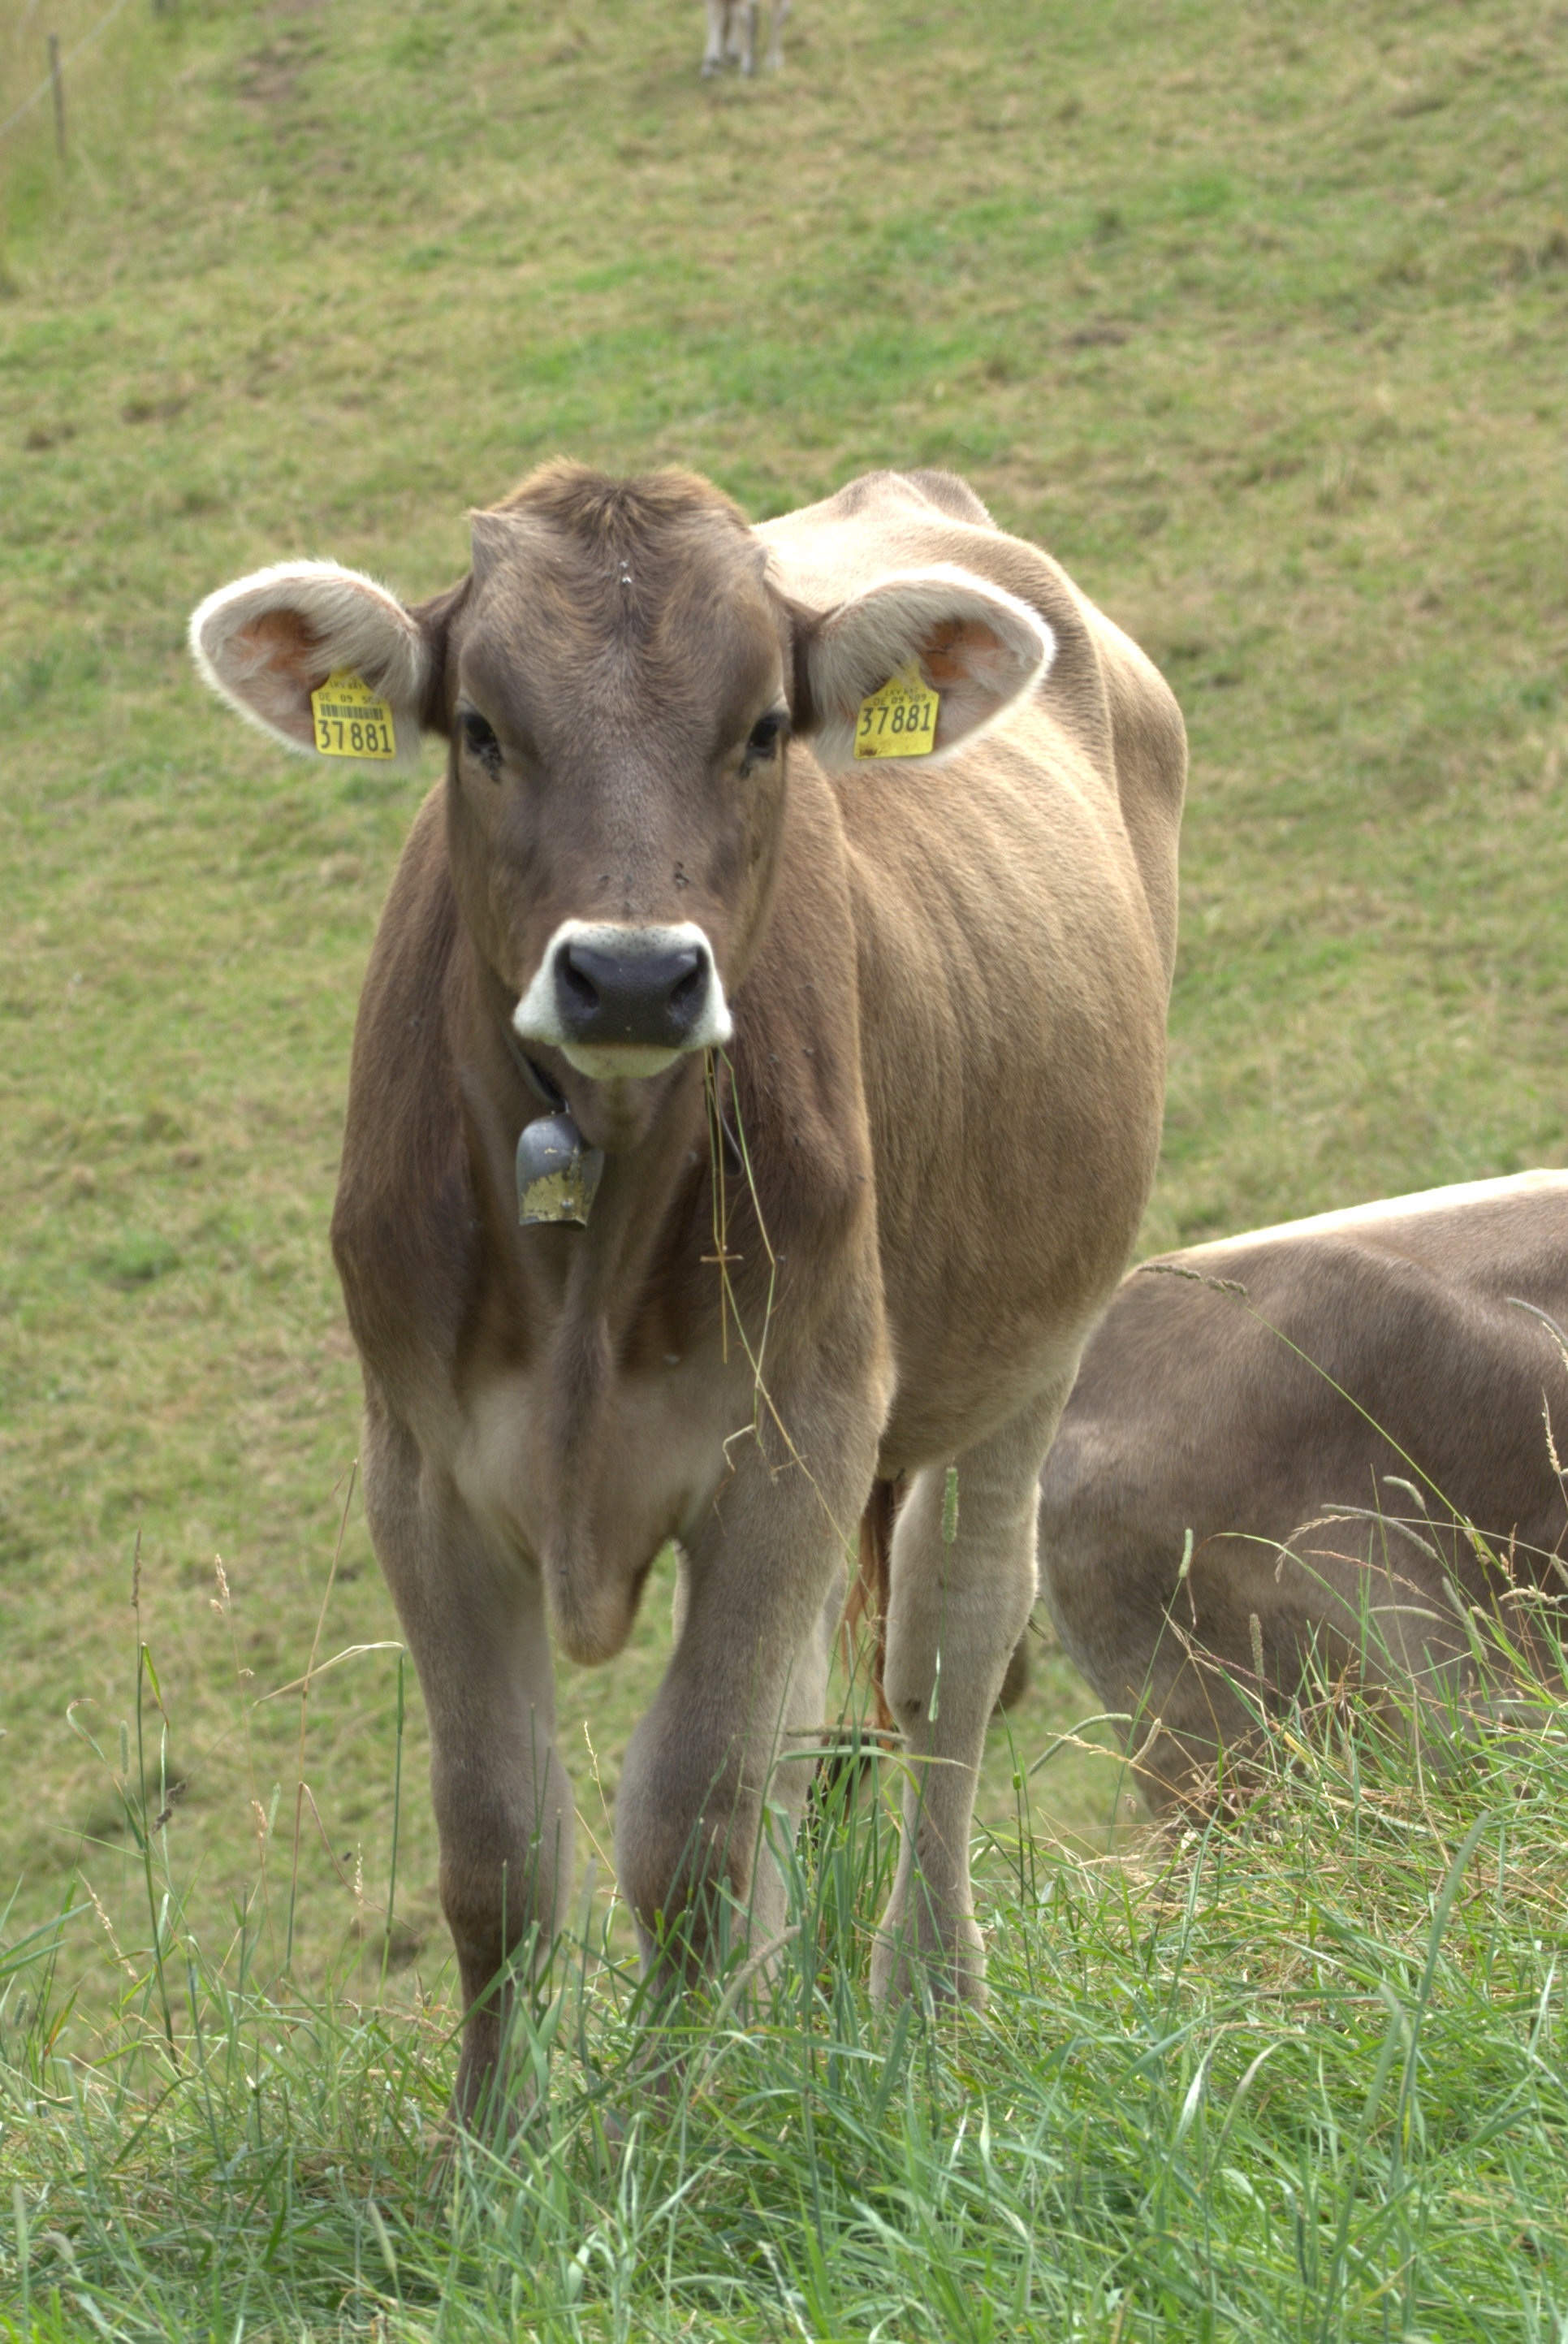
nature, grass, field, meadow, animal, horn, portrait, cow, cattle, pasture, grazing, livestock, holiday, mammal, alpine, agriculture, milk, meat, beef, fauna, calf, bull, grassland, vertebrate, creature, ruminant, highlands, ox, animal portrait, horned, quadruped, brown swiss, water buffalo, dairy cow, alps rind, alpine cattle, ear tag, cattle like mammal, cow goat family